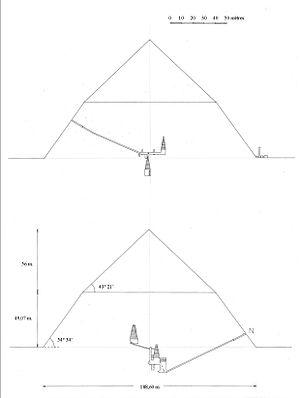
Plans en coupe des appartements funéraires de la pyramide rhomboïdale de Snéfrou à Dahchour